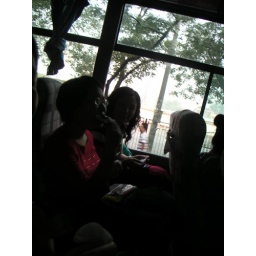
Fangbian Mian and Popeye in the bus on the way to the mountain